The Grand Duke's Finances

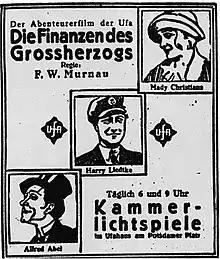
Film poster

The Grand Duke's Finances is a 1924 silent German comedy film directed by F. W. Murnau.